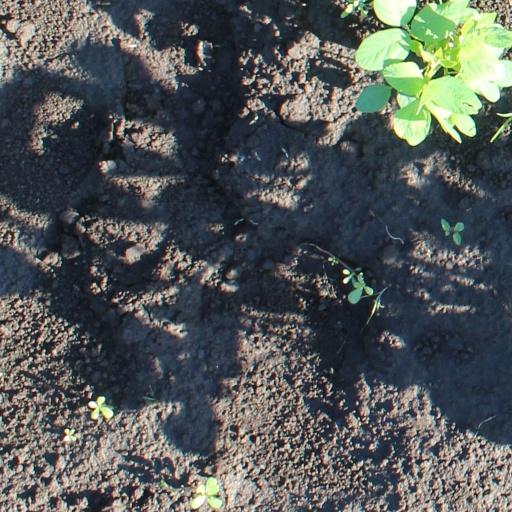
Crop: soybean